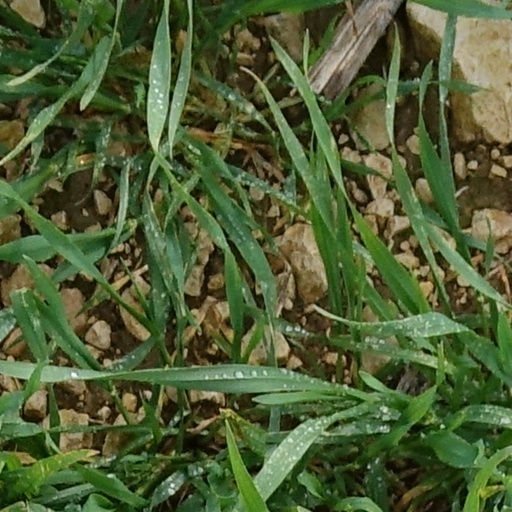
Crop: wheat